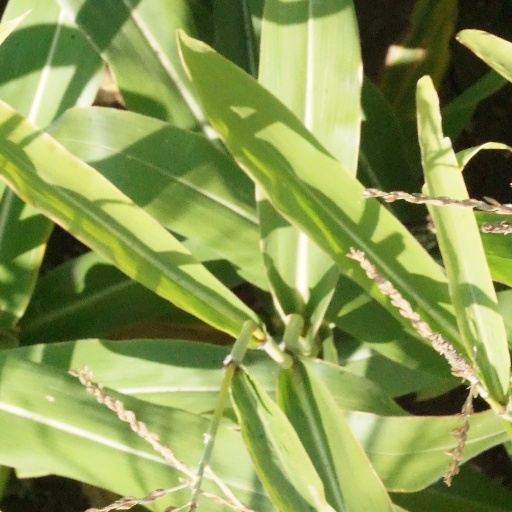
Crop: maize; corn